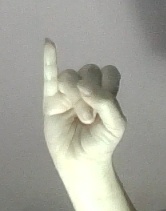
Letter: meem